Bengal slow loris

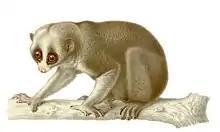
The Bengal slow loris has large eyes, a round head, and short ears, as shown in this illustration from the mid-19th century.

The Bengal slow loris is the largest species of slow loris, weighing , and measuring between from head to tail. It has a skull length of more than . It has dense, woolly, brown-gray fur on its back and white fur on its underside. It also has a clear dark stripe that runs up to the top of its head, but does not extend laterally towards the ears. Its forearm and hand are almost white. The limbs of the pelvis vary in color from brown to nearly white, and the feet are always pale. Moulting may cause seasonal variations in the color of the dorsal surface. Like other slow lorises, its tail is vestigial and it has a round head and short ears. It has a rhinarium (the moist, naked surface around the nostrils of the nose) and a broad, flat face with large eyes. Its eyes reflect a bright orange eye shine. On its front feet, the second digit is smaller than the rest; the big toe on its hind foot opposes the other toes, which enhances its gripping power. Its second toe on the hindfoot has a curved "toilet-claw" that the animal uses for scratching and grooming, while the other nails are straight.